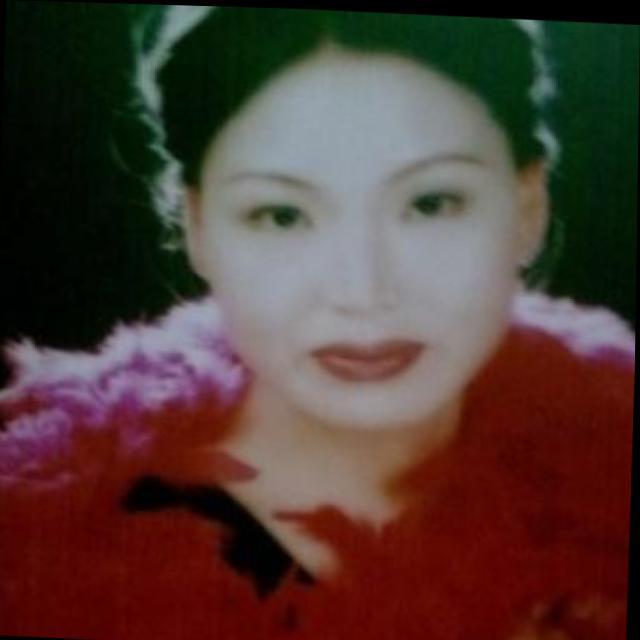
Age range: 21-44